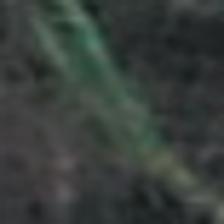
Label: single